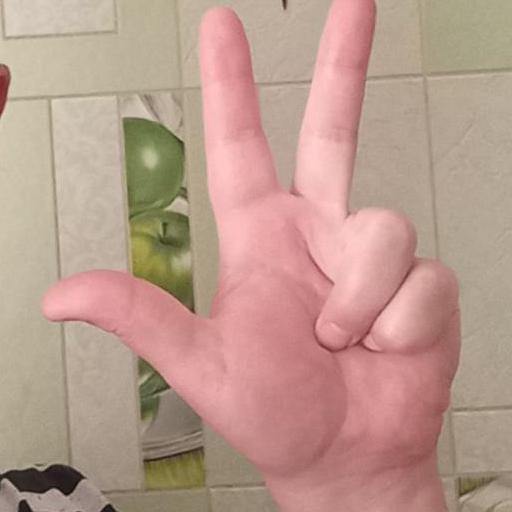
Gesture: three2